Newburgh Town House

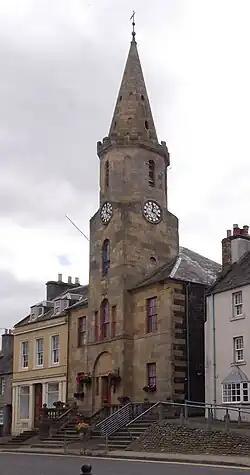
Newburgh Town House

Newburgh Town House is a municipal building in the High Street in Newburgh, Fife, Scotland. The structure, which is used as a series of artists' studios, is a Category B listed building.